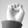
ASL letter: E